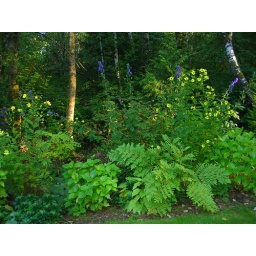
a part shade bed in the forest